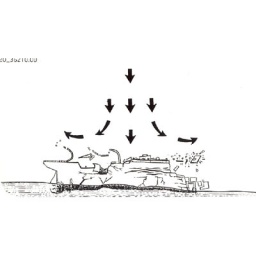
The Stern section is torn apart by the rushing column of water that was caused by the sinking ship.